Red Digital Cinema

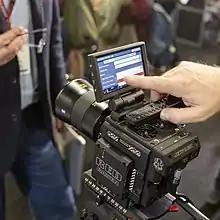
RED Raven camera seen at the BSC Expo 2016

After this a new camera line called Scarlet was introduced that provided lower end specifications at a more affordable price. Initially equipped with a 5K imaging sensor, upgrades were later offered to a 6K sensor with higher dynamic range called the "".